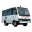
Label: ambulance